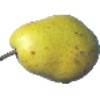
Label: Pear Monster 1